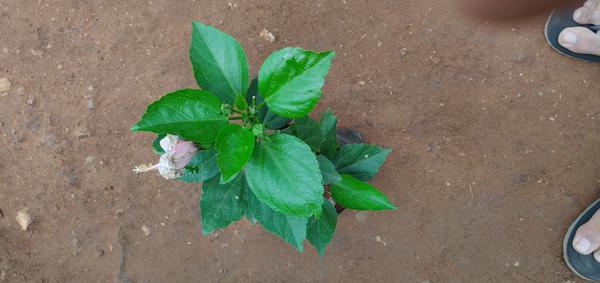
Plant: Hibiscus